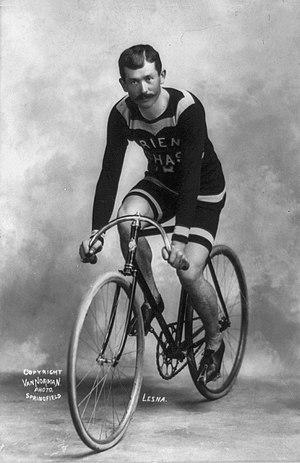
Lucien Lesna est un coureur cycliste et aviateur français, né le 11 octobre 1863 au Locle dans le canton de Neuchâtel en Suisse et mort le 11 juillet 1932 à Évreux.